Battle of Wuhan

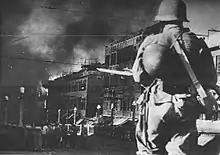
Hankou City on fire following the retreat of Chinese forces

While those factions were active, the Japanese 6th Division breached the defensive lines of Chinese 31st and 68th Army on 24 July and captured Taihu, Susong, and Huangmei Counties on 3 August. As the Japanese continued to move westward, the Chinese 4th Army of the Fifth War Zone deployed its main force in Guangji, Hubei and Tianjia Town to intercept the Japanese offensive. The 11th Army Group and the 68th Army were ordered to form a line of defense in Huangmei county, and the 21st and 29th Army Group, as well as the 26th Army, moved south to flank the Japanese.